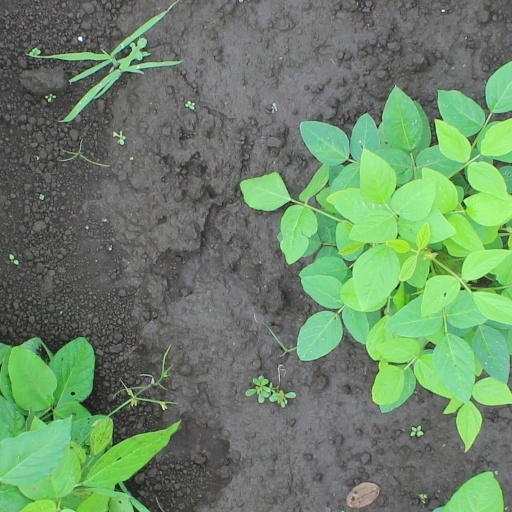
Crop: soybean